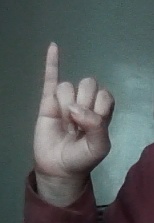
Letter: meem